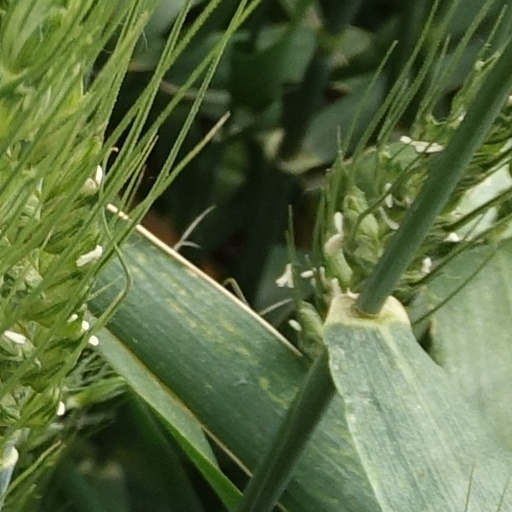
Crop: wheat